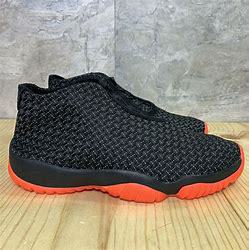
Brand: Jordan
Model: Future